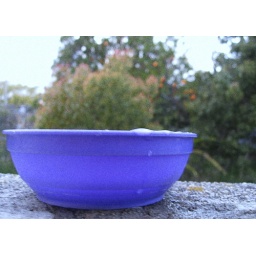
The parrot from a few days ago is still in the neighbors orange tree and he's loud.